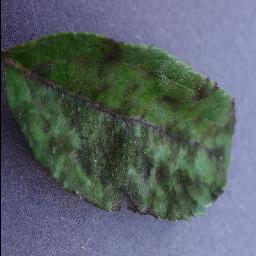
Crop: apple
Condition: scab